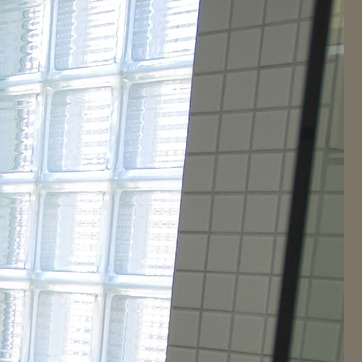
Material: tile